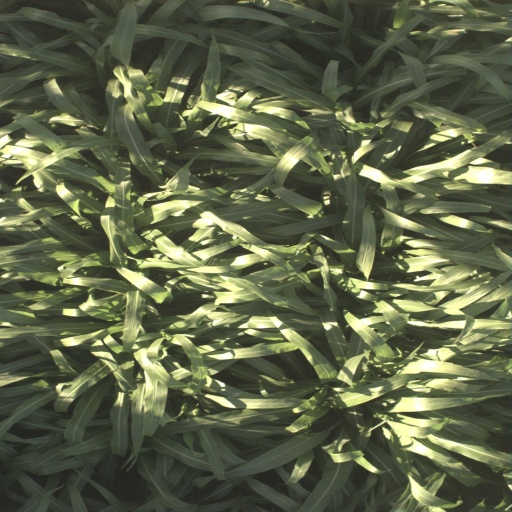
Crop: sorghum